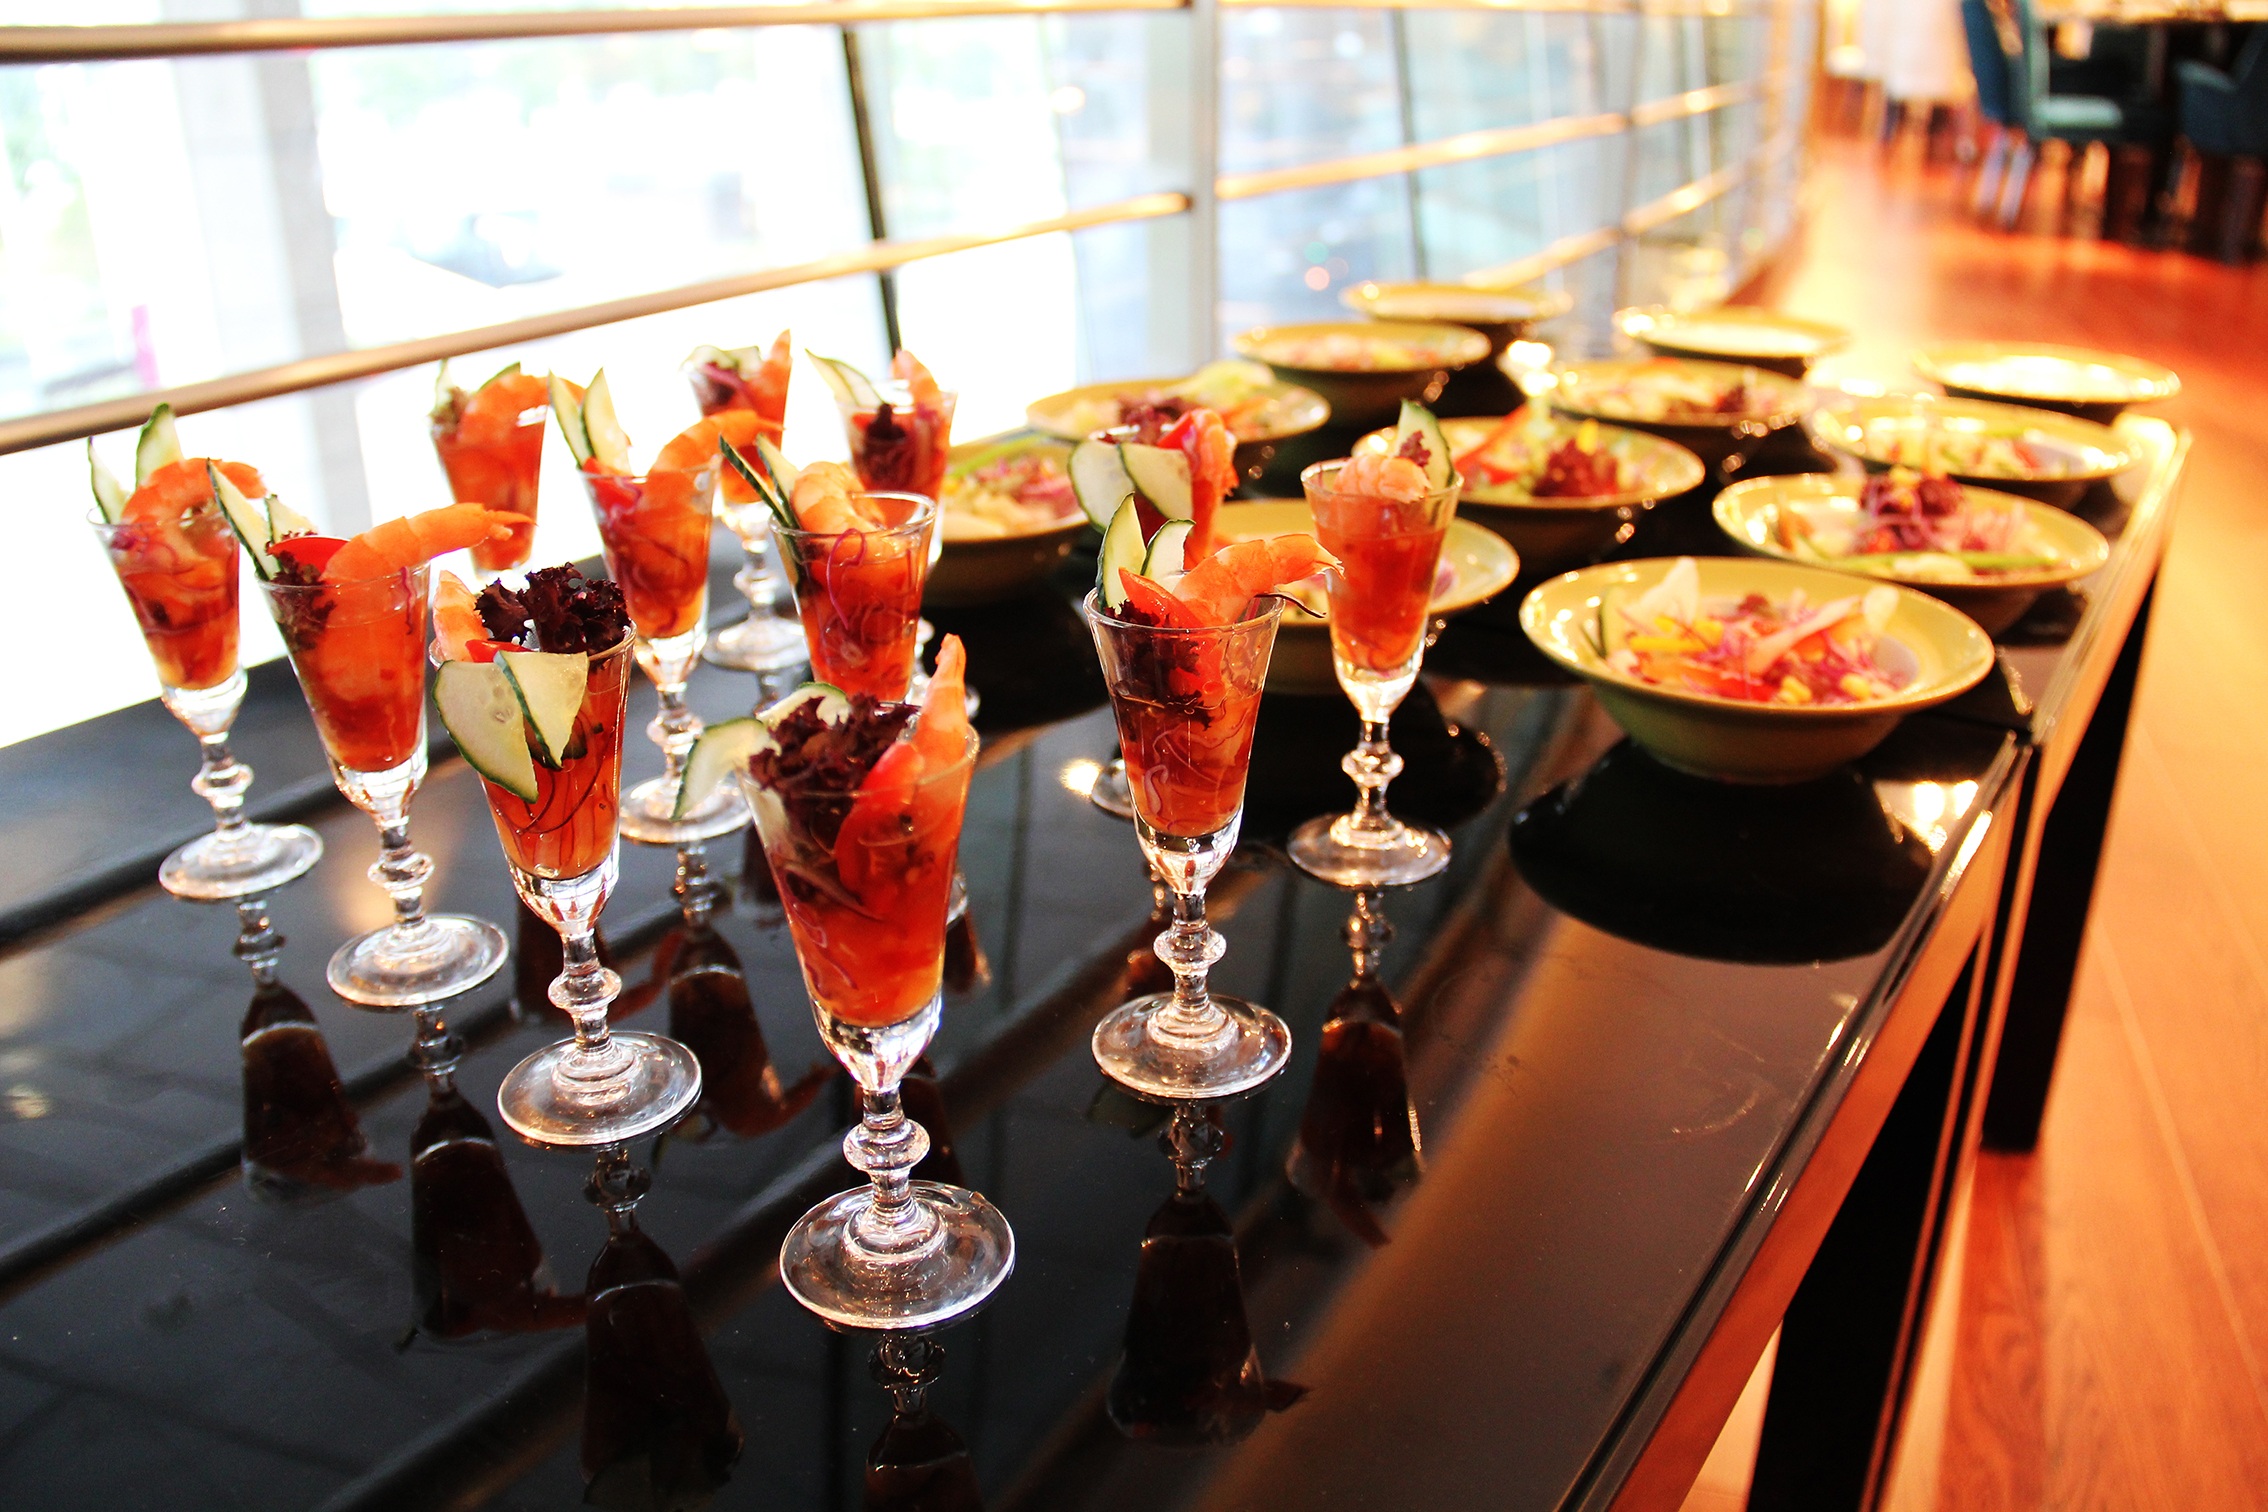
restaurant, meal, salad, gourmet, buffet, dinner